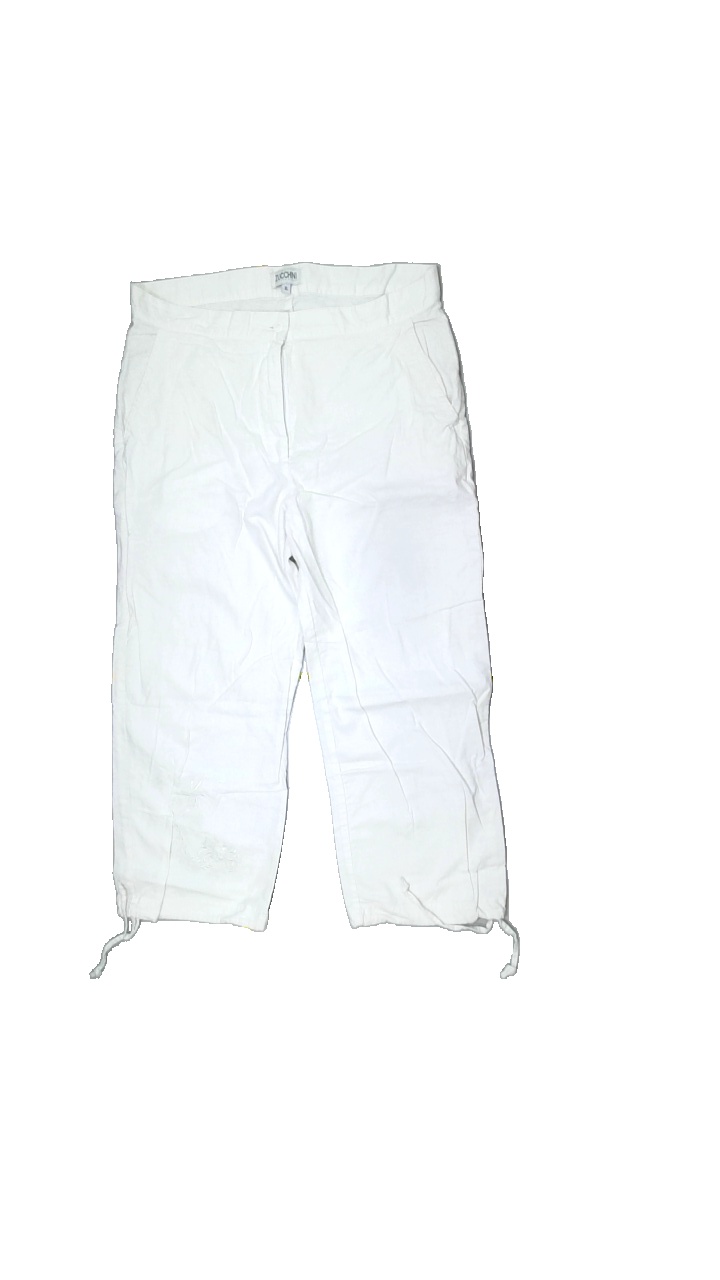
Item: Trousers (Ladies)
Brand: Zucchini
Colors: White
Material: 100% cotton
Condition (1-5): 4
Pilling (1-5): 5
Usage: Reuse
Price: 100-150